Maurice de Bunsen

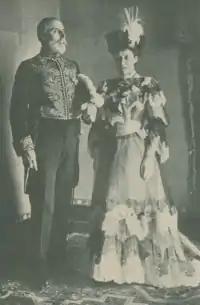

De Bunsen was the son of Ernest de Bunsen, second son of Frances Bunsen and Baron von Bunsen, Prussian ambassador to London, by Elizabeth Gurney. He was educated at Rugby School, and Christ Church, Oxford, and entered the diplomatic service in 1877.